Tyresö FF

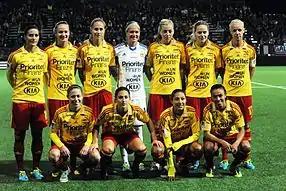
Tyresö FF team, October 2013

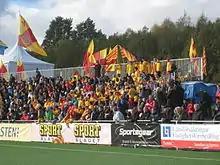
Tyresö FF supporters, October 2011

Tyresö currently play at Tyresövallen, a football stadium located in Tyresö, Sweden. The stadium holds capacity for 2,700 spectators. It features a synthetic pitch that is 105x65 meters, an audio system and game clock.